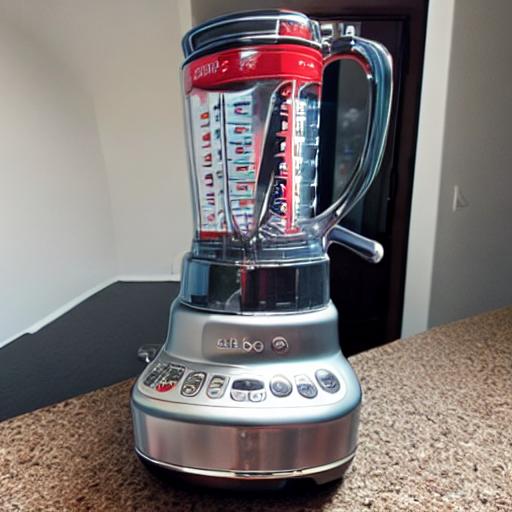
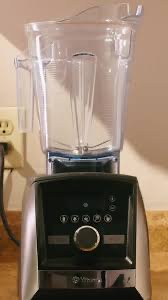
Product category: items_blender
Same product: no